Precious Cargo (Star Trek: Enterprise)

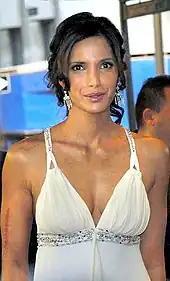
Actress and model Padma Lakshmi guest stars as an alien princess.

Writer David Goodman wrote the script based on the story idea presented by Rick Berman and Brannon Braga. Goodman, new to the series, notes that there had been a lot of turnover after the first season with writers, and that writer Chris Black, who had helped him on his draft was sad about this. Goodman later joked that he was "proud of the fact that I've written one of the most hated episodes of "Star Trek" ever", he conceded that he was new and that many of the problems with the episode were his fault, but that the bad script he wrote was not the bad episode that aired. Braga did a rewrite, treating it like a screwball comedy, but he struggled and felt that he did not do a good job.